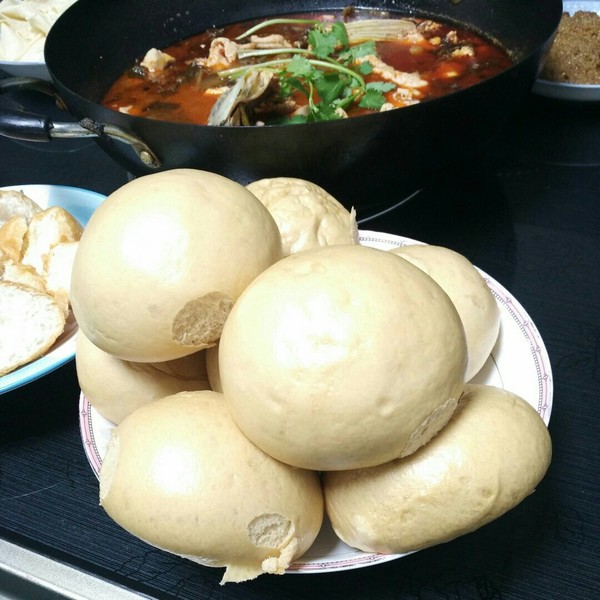
Label: trash